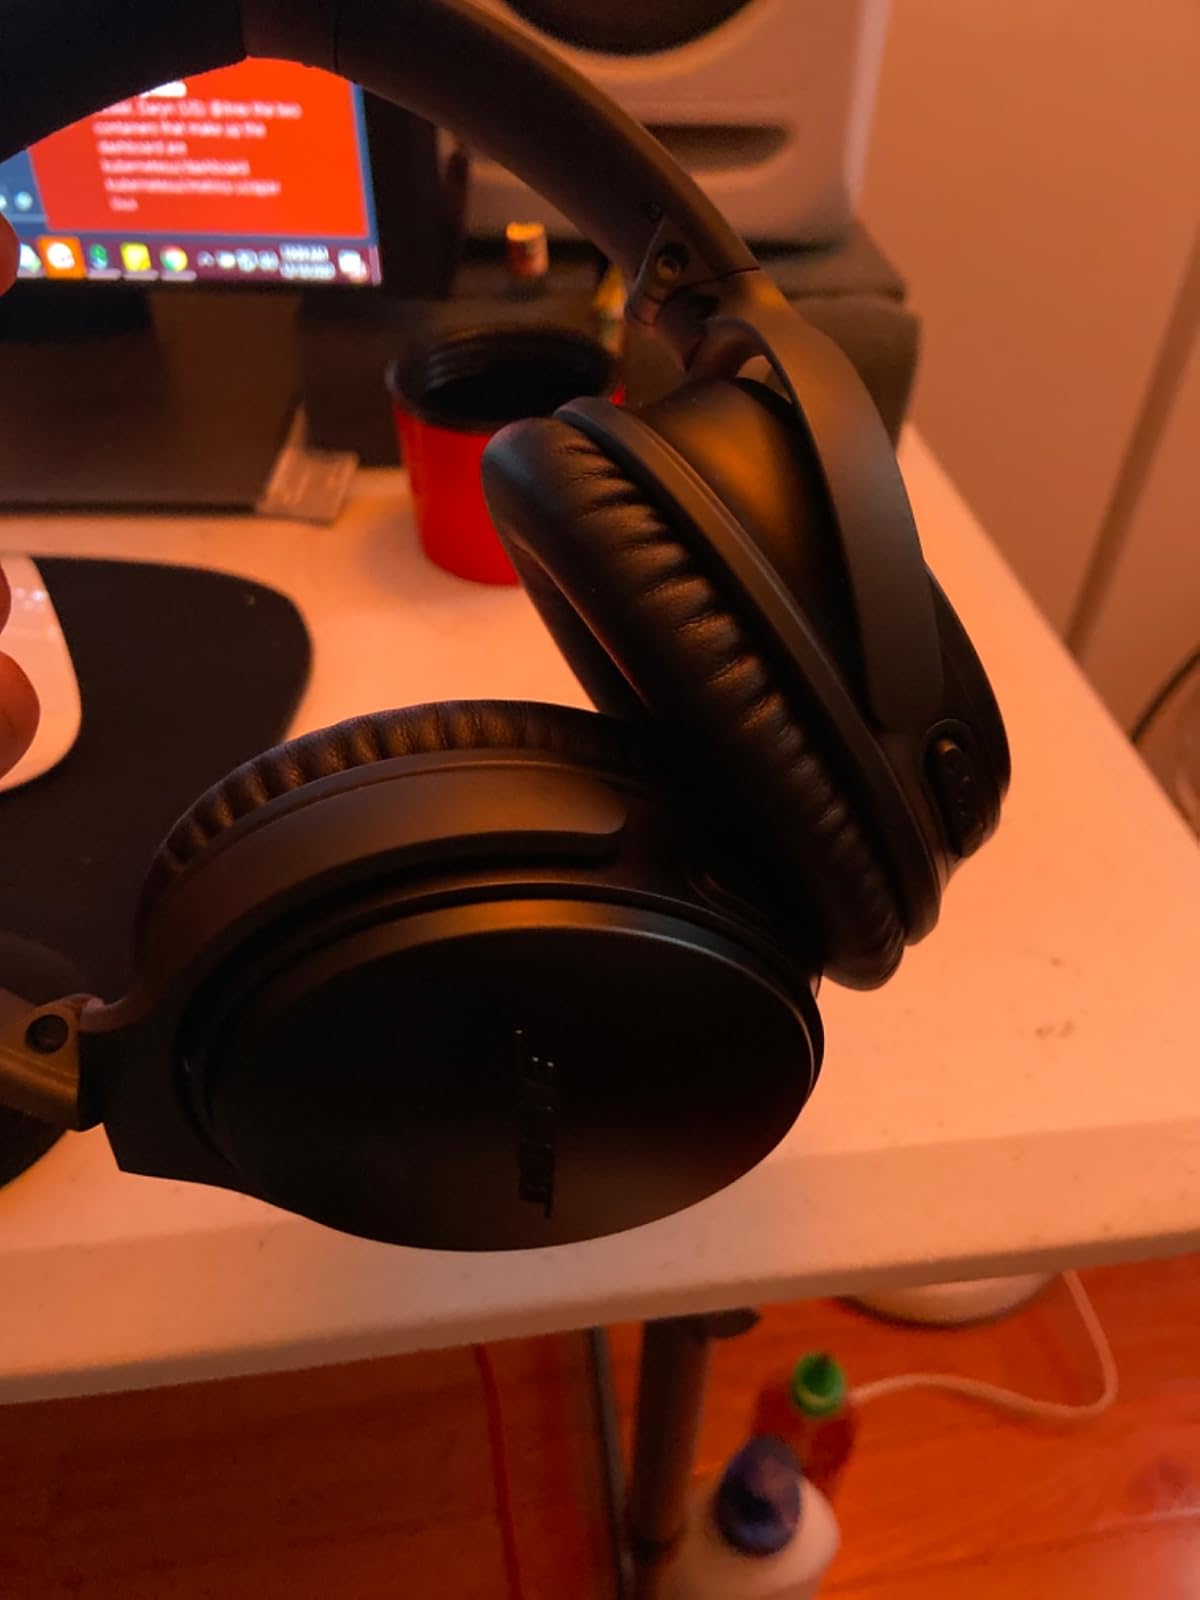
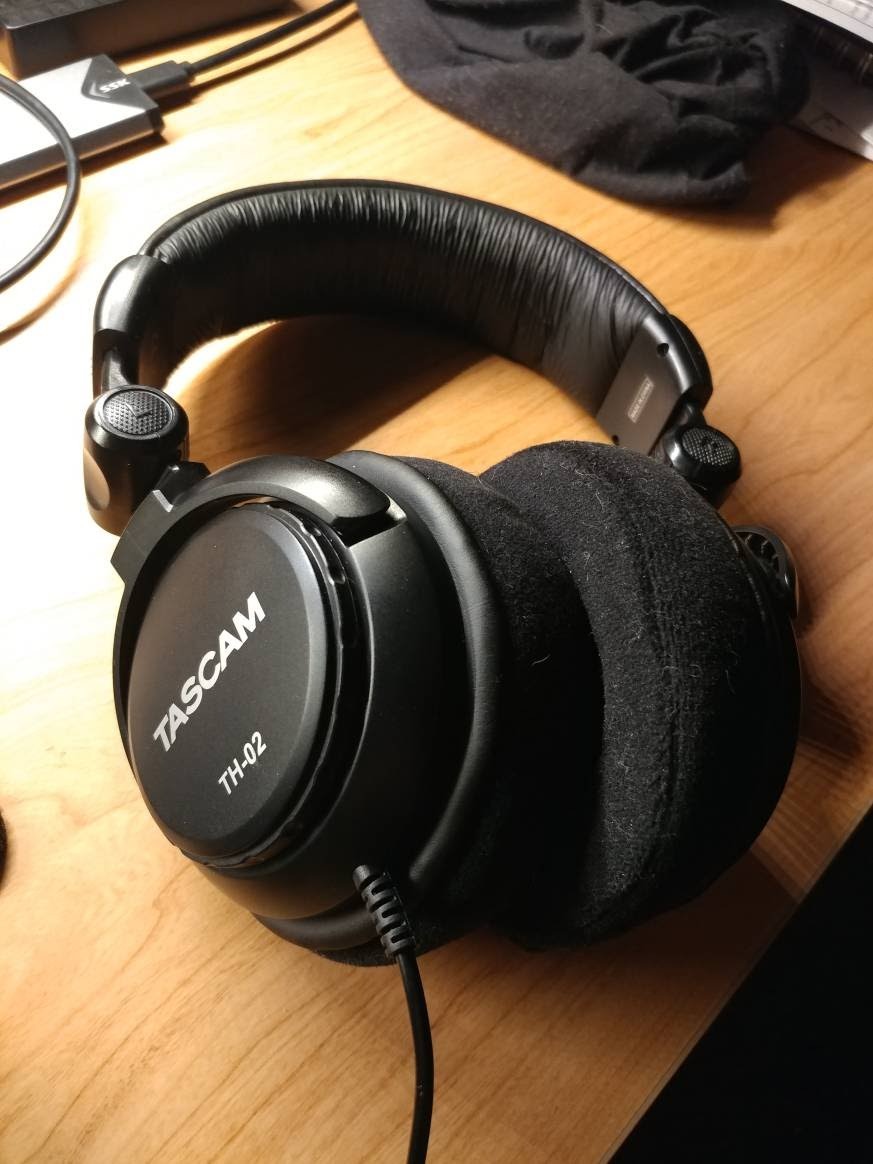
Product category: headphones
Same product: no